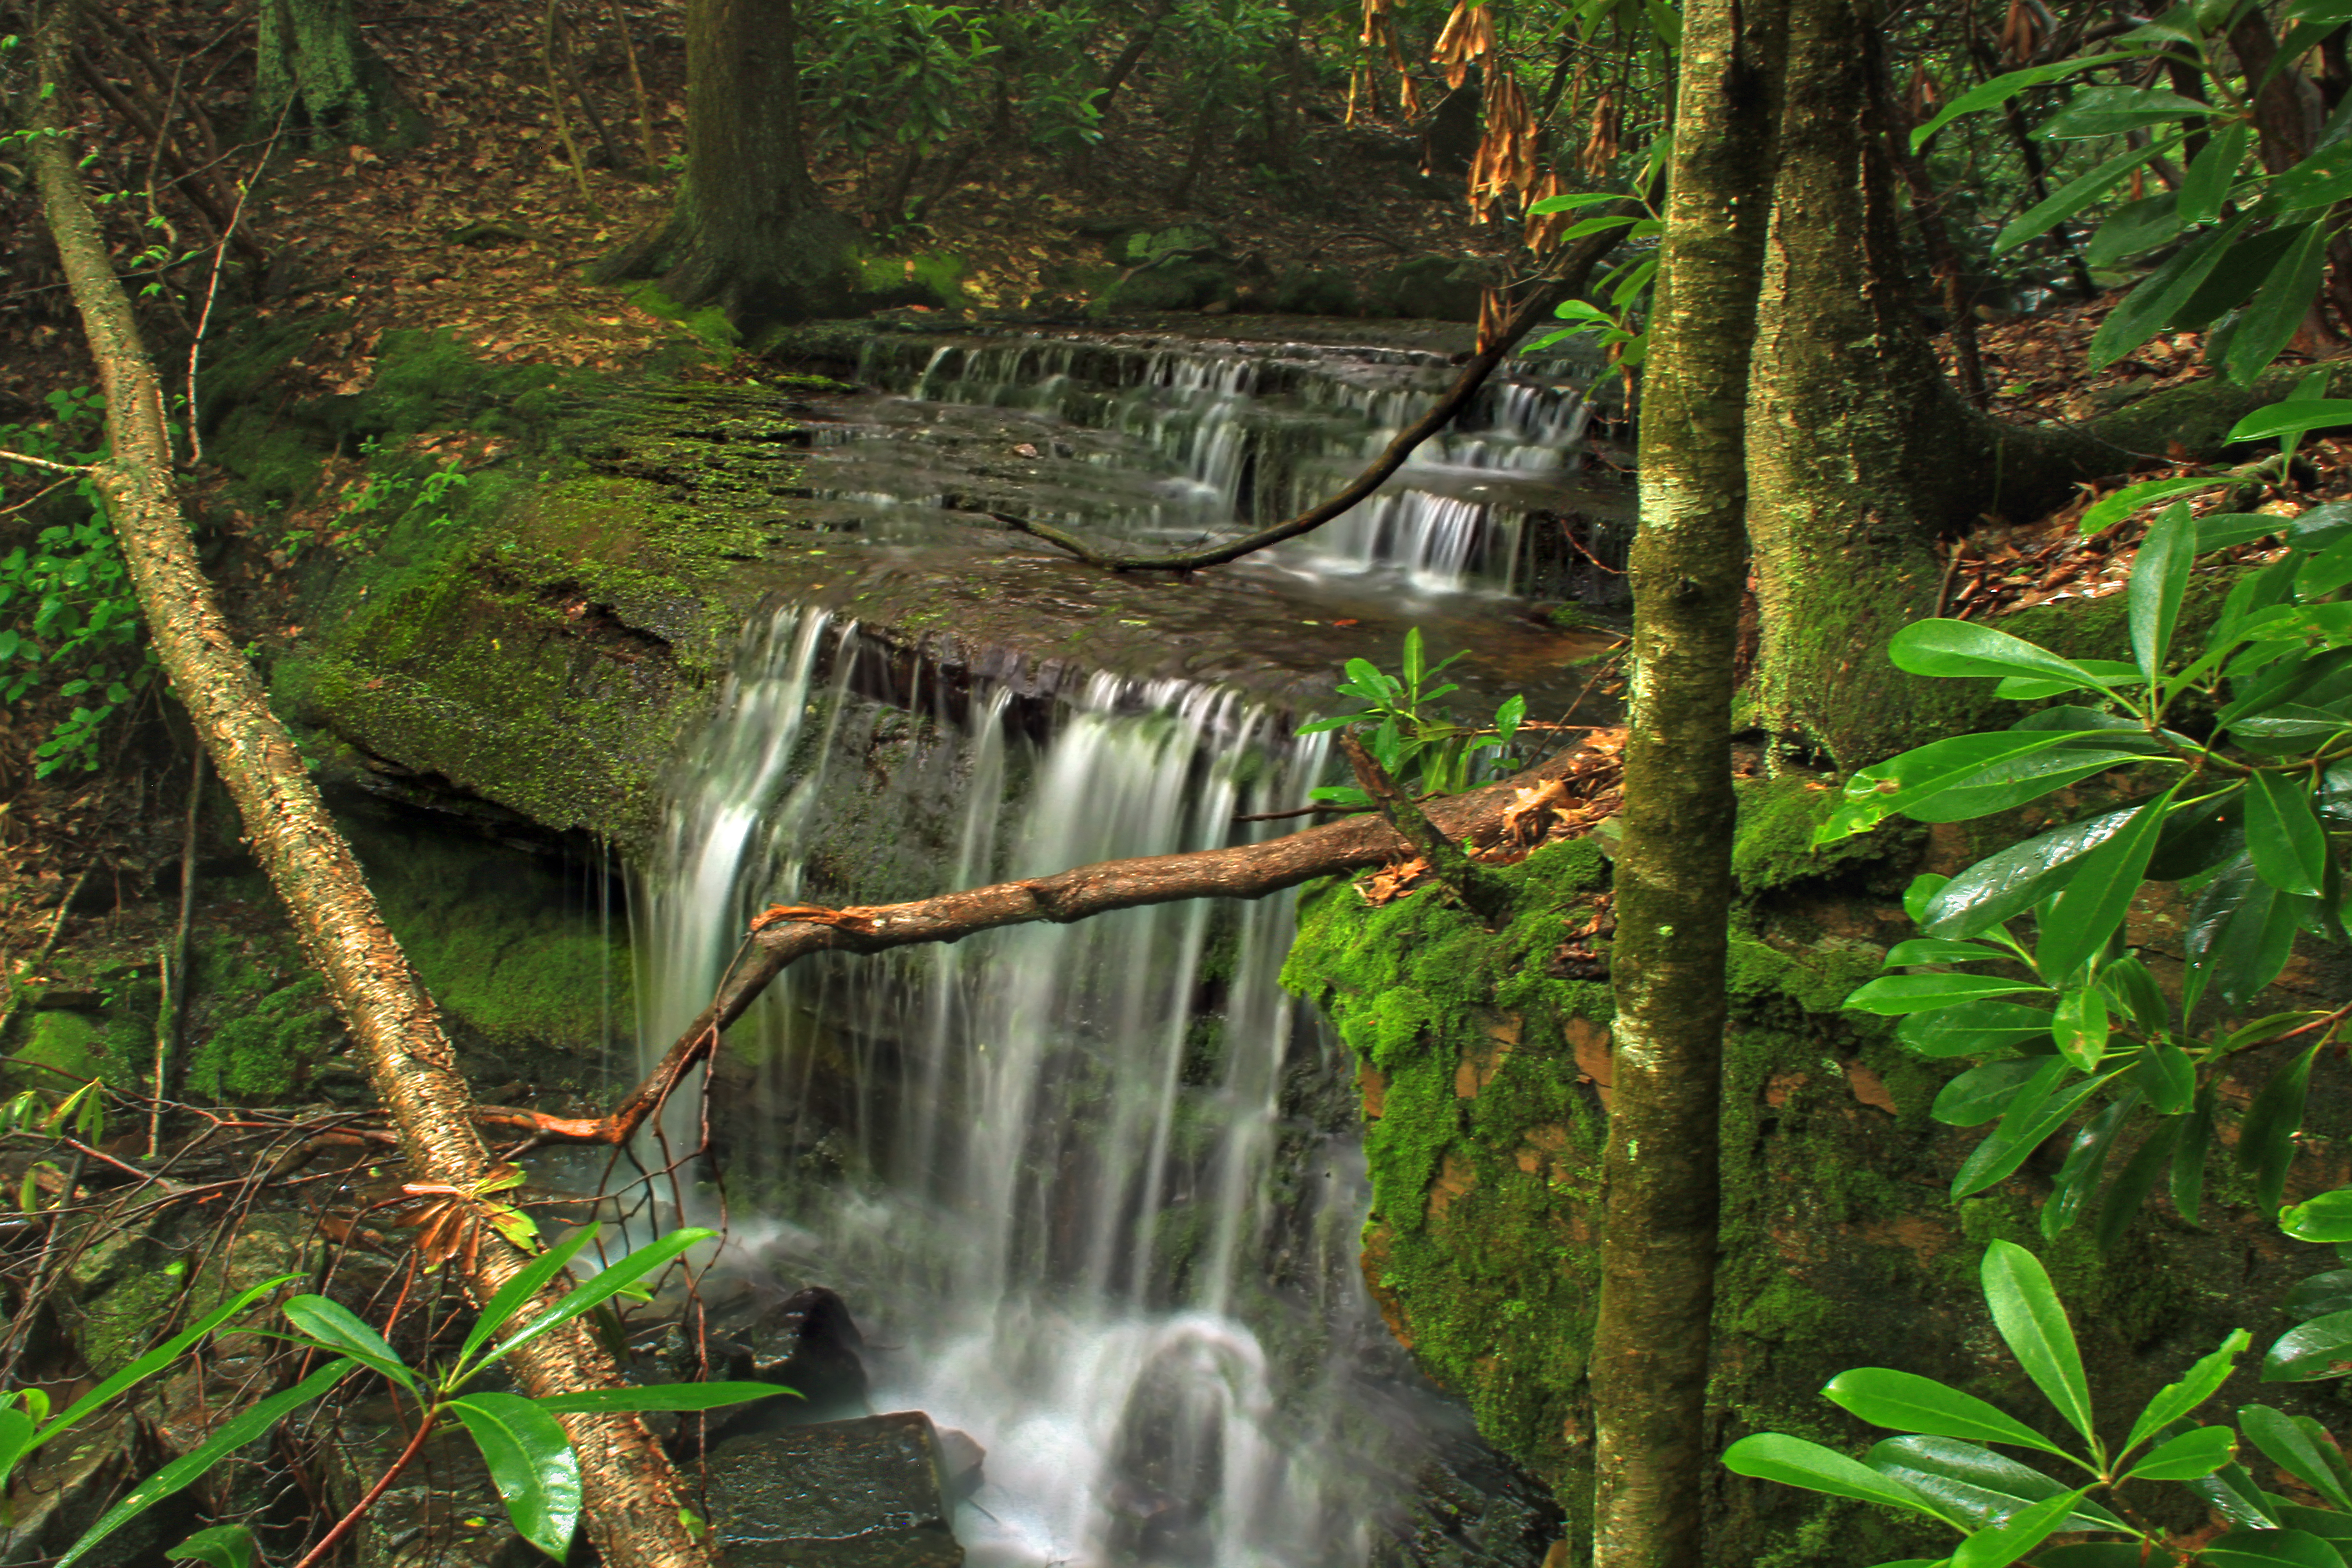
tree, water, nature, forest, waterfall, creek, wilderness, hiking, summer, moss, stream, jungle, autumn, botany, body of water, trees, rocks, creativecommons, vegetation, rainforest, branches, falls, clintoncounty, wetland, pennsylvaniawilds, understory, ravine, cascades, pennsylvania, sproulstateforest, centrecounty, chuckkeipertrail, yostrunloop, yostruntrailloop, rhododendron, kylerfork, kylerforkfalls, bloomdraft, woodland, habitat, water feature, ecosystem, watercourse, nature reserve, old growth forest, natural environment